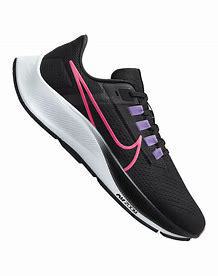
Brand: Nike
Model: College Air Zoom Pegasus 38